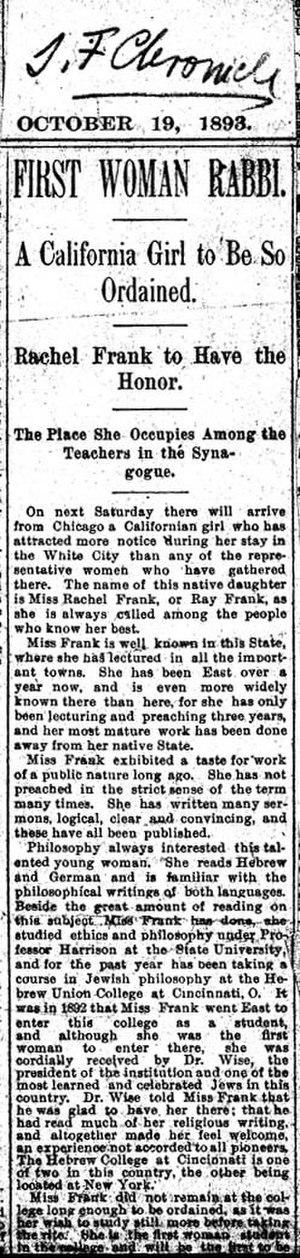
Rachel « Ray » Frank est une responsable religieuse juive américaine de XIXᵉ et XXᵉ siècles.